Vadbhag Singh Sodhi

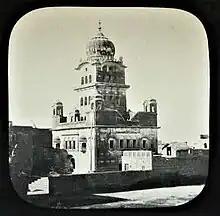
Photograph of Gurdwara Tham Sahib

In March 1757, Afghans destroyed Kartarpur and set fire to a historical pillar known as Thambh Sahib. Many civilians were killed and Kartarpur was looted. Sodhi was the custodian of Kartarpur, but was not present during the incident.